James Cameron

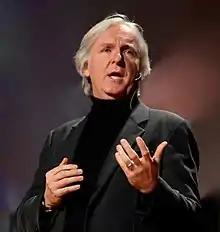
Cameron speaking at a TED talk in February 2010

By the mid-2000s, Cameron returned to directing and producing another mainstream film since "Titanic". Cameron had displayed interest in making "Avatar" (2009) and "" (2019) as early as June 2005, with both films to be shot using 3D technology. He wanted to make "Alita: Battle Angel" first, followed by "Avatar", but switched the order in February 2006. Although Cameron had written an 80-page treatment for "Avatar" in 1995, Cameron stated that he wanted the necessary technology to improve before starting production. "Avatar", with the story line set in the mid-22nd century, had an estimated budget in excess of $300 million. The cast includes Sam Worthington, Zoe Saldaña, Stephen Lang, Michelle Rodriguez and Sigourney Weaver. It was composed with a mix of live-action footage and computer-generated animation, using an advanced version of the motion capture technique, previously used by director Robert Zemeckis in "The Polar Express". Cameron intended "Avatar" to be 3D-only but decided to adapt it for conventional viewing as well.